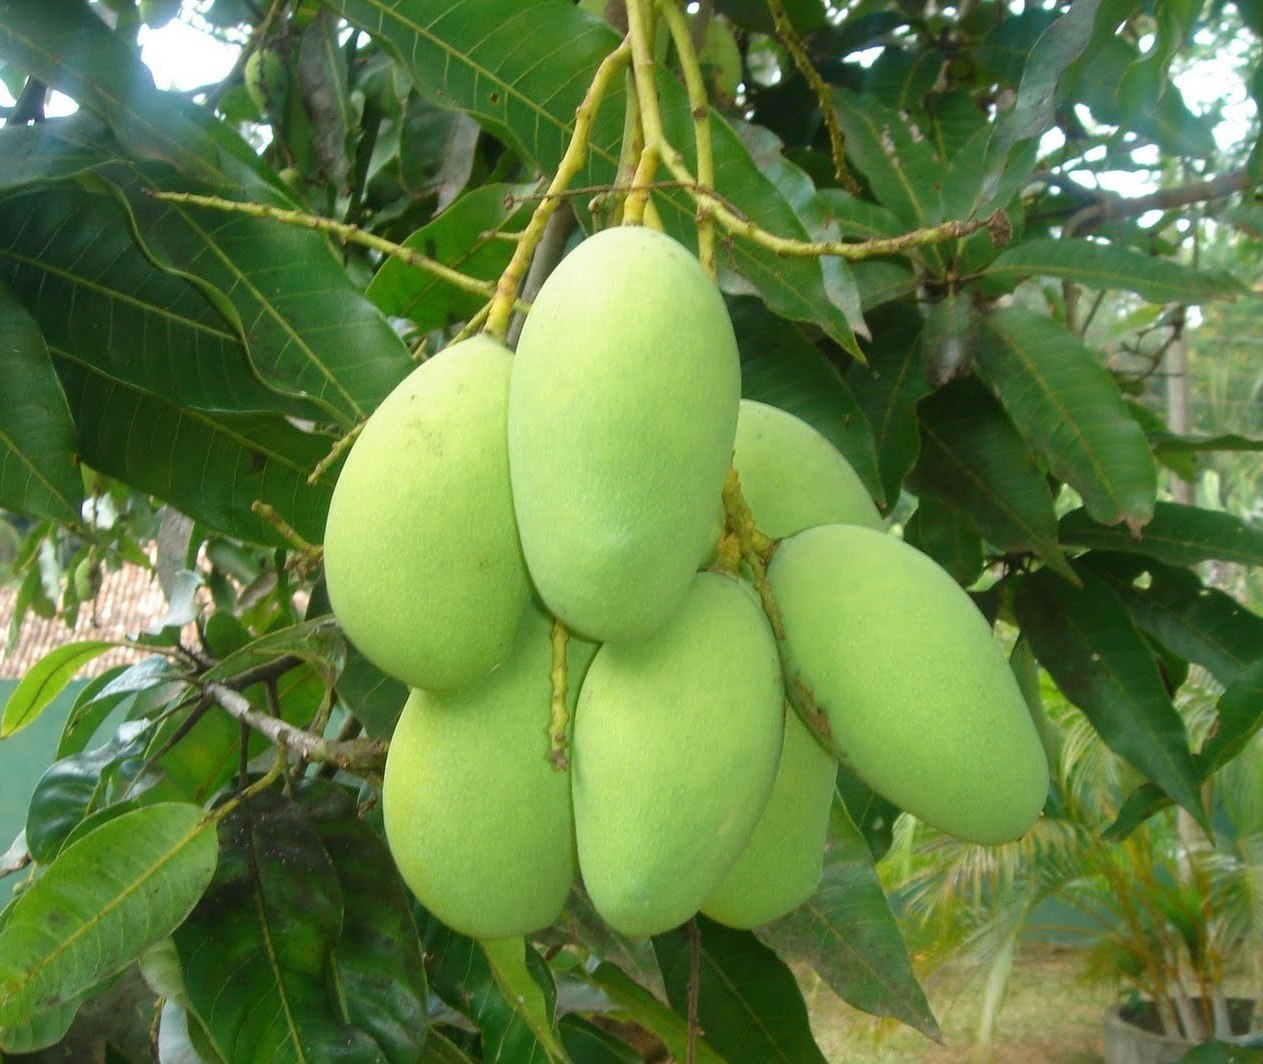
Label: Mango